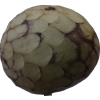
Label: cherimoya